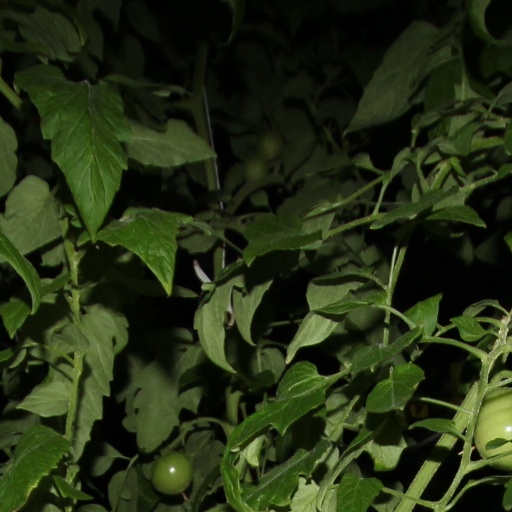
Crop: tomato